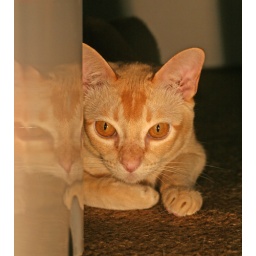
Pixy on the floor in lamp light #4